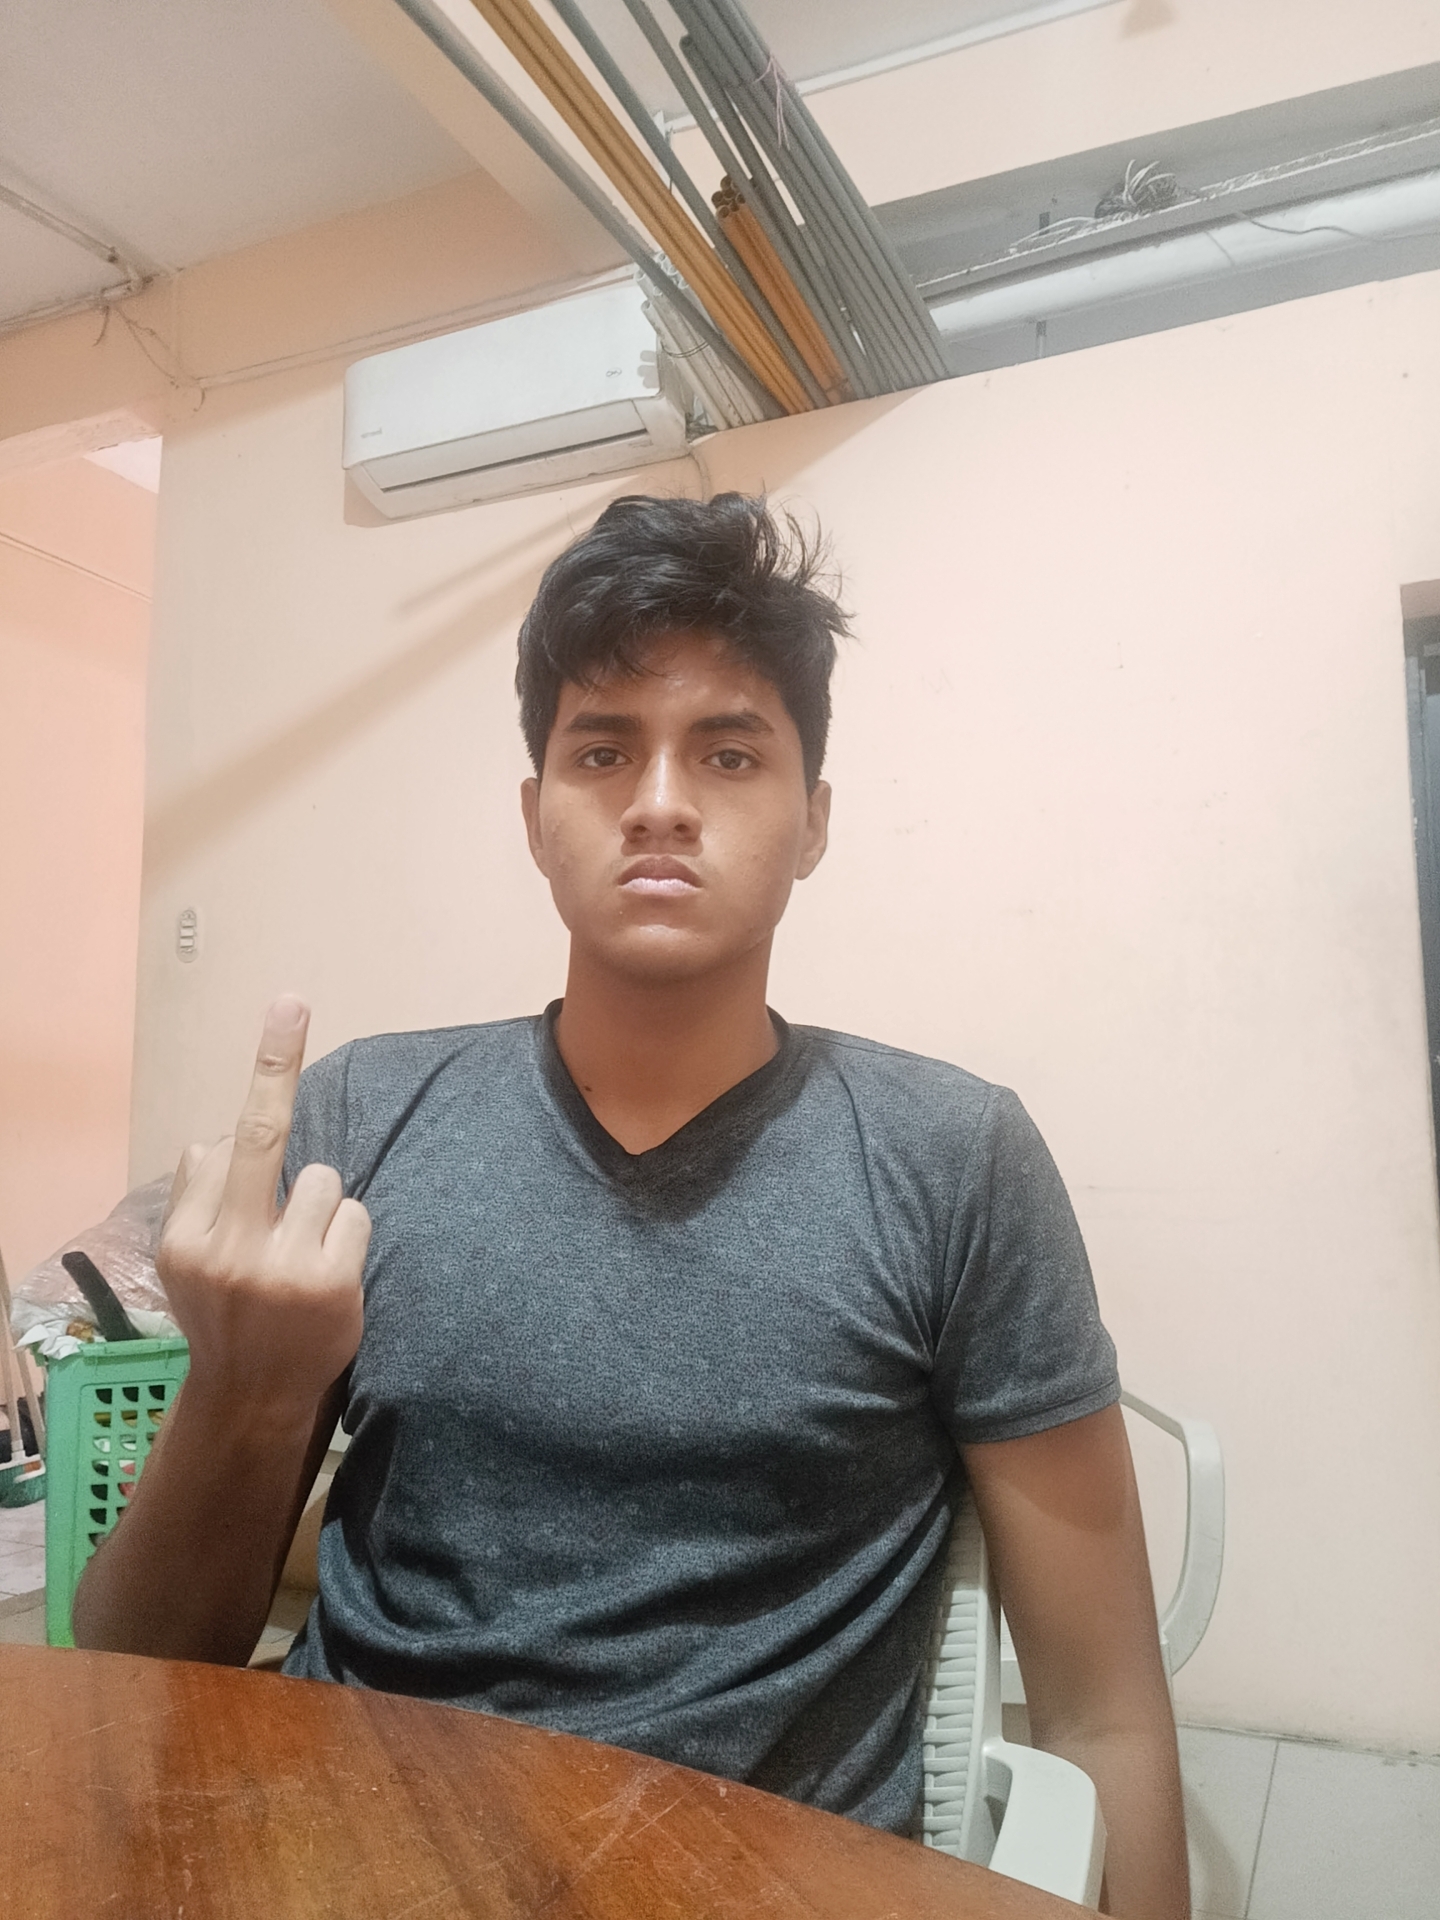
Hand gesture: middle_finger